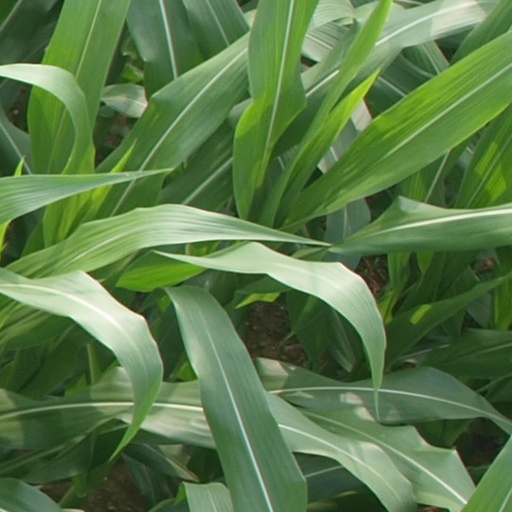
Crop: maize; corn